Combe Hill, East Sussex

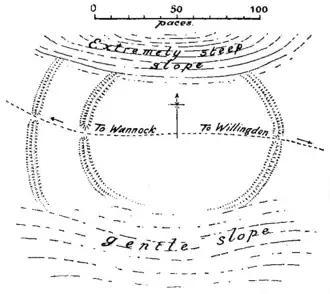

The historian Hadrian Allcroft included the site in his 1908 survey, "Earthwork of England"; he describes it as of "almost beyond doubt of British construction", meaning that it precedes the Roman conquest. The plan he drew shows no gaps in the ditches and banks around the site, reflecting his belief (common among archaeologists at that time) that the gaps were either damage to the original structure or meant that the enclosure was unfinished, and that a plan should show the layout without gaps. The causeways separating the ditches and the associated gaps in the banks were first noticed by Veronica Keiller, the wife of the archaeologist Alexander Keiller. E. Cecil Curwen surveyed the site with a boser—a heavy rammer used for detecting underground bedrock, or the lack of it, by listening to the sound made when the boser strikes the ground—and published a plan of the site in 1929. Curwen also listed it as a possible Neolithic site in his 1930 paper "Neolithic Camps", which was the first attempt to assemble a list of all the causewayed enclosures in England.